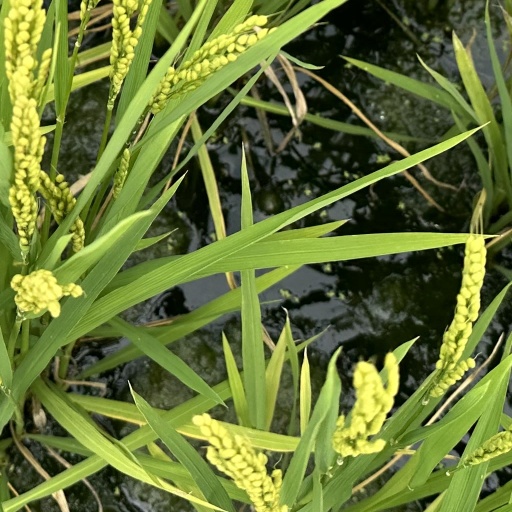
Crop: rice